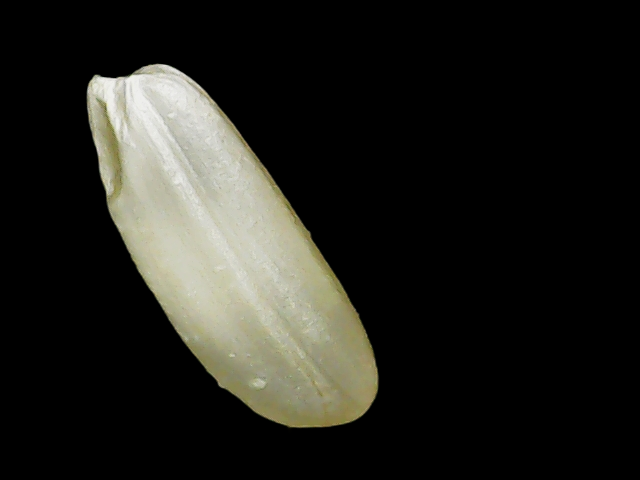
Rice variety: Binadhan23